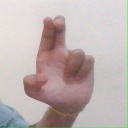
अक्षर: आ